Eva Olsson (scientist)

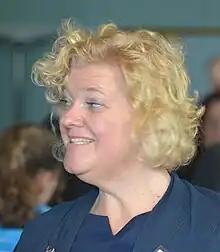
Olsson in 2012

Eva Olsson (born 12 October 1960) is a Swedish physicist who is a professor at Chalmers University of Technology. She is a member of the Royal Swedish Academy of Sciences and part of the selection committee for the Nobel Prize in Physics.